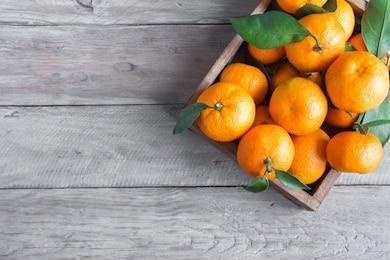
Label: mandarine